Remco Bosma

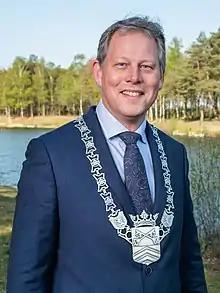

Remco Paul George Bosma (born 6 June 1971) is a Dutch politician. He has been Mayor of Bladel since 16 January 2019. Previously Bosma was a member of the House of Representatives for the People's Party for Freedom and Democracy between 1 March 2016 and 23 March 2017. He served in the States of Flevoland between 15 March 2007 and 1 March 2016.